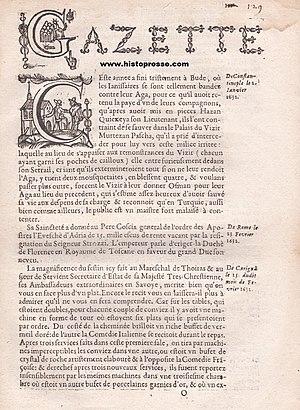
Photographie du premier hebdomadaire français: la Gazette de Renaudot. Ici, un numéro de l'année 1632.
L'histoire de la presse écrite en France traite de la naissance puis du développement de supports appelés périodiques destinés à informer et à détendre les publics de façon régulière.